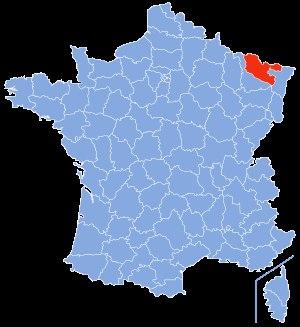
La liste des cavités naturelles les plus longues de la Moselle recense sous la forme d'un tableau, les cavités souterraines naturelles connues, dont le développement est supérieur ou égal à cinquante mètres.